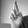
ASL letter: R